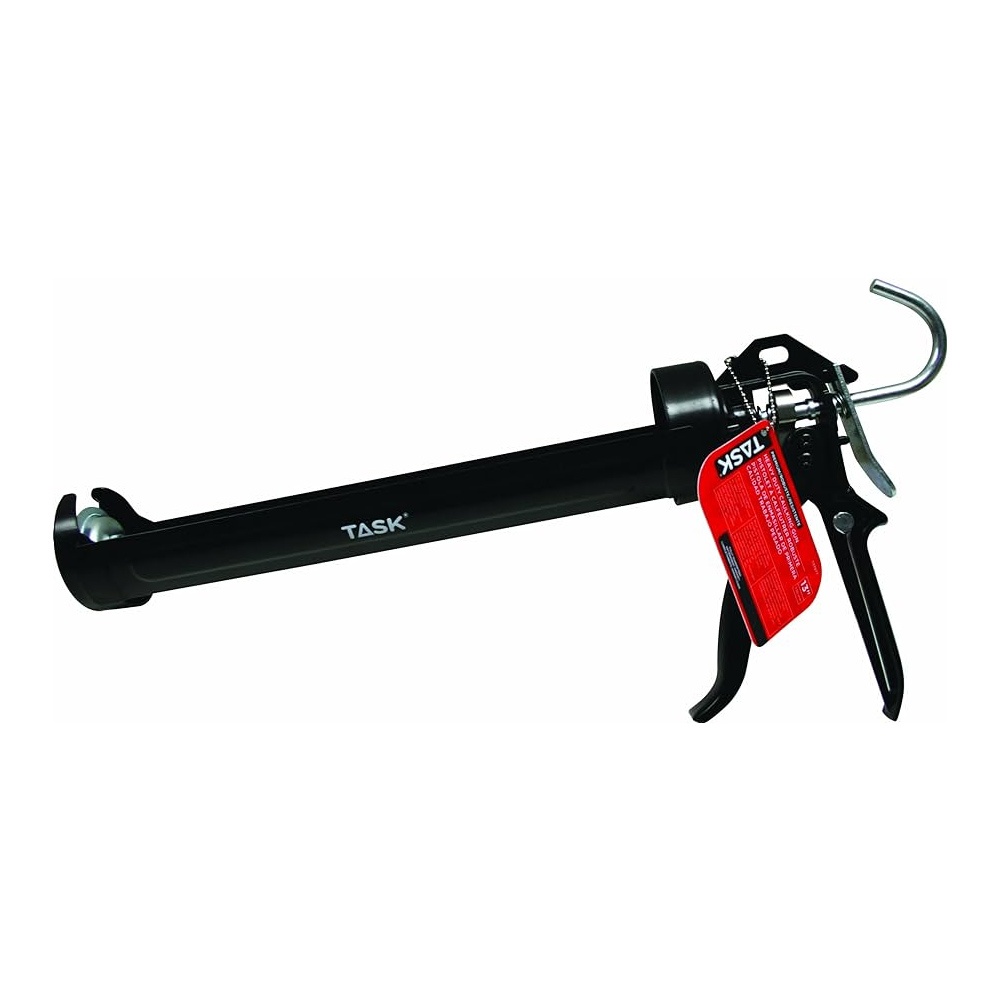
TASK 13" Premium Cradle Gun
13" (330mm) 360Â° rotating cradle frame Bonus spout cleaner/puncture tool_x0003_ For use with higher viscosity products such as latex, silicone, elastomerics, construction adhesives, drywall adhesives, sub-floor adhesives, polyurethanes, rubber compounds, etc. Hardened steel driving dog High trigger ratio for reduced hand fatigue_x0003_ Quick release push lever to help stop caulk flow Smooth rod Zinc alloy handle
Brand: TASK
Category: Hardware > Tools > Caulking Tools